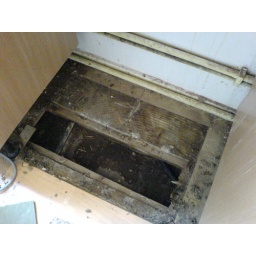
Another hole in our kitchen floor